Montenegrin Littoral

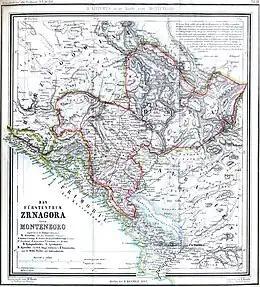
1862 map,Montenegrin Littoral (yellow);Principality of Montenegro (red).

The region was part of Serbia in the Middle Ages. With the fall of the Serbian Empire, most of it was subsequently part of the Serbian Despotate. Zeta, in the hands of the Crnojevići lost its status of independent state, though vassal of Ottoman Empire, when it was added to territory of Sanjak of Scutari in 1499. In 1514 this territory was separated from the Sanjak of Scutari and established as separate Sanjak of Montenegro, under the rule of Skenderbeg Crnojević. When he died in 1528, the Sanjak of Montenegro was joined to the Sanjak of Scutari, as a unique administrative unit with certain degree of autonomy. The Republic of Venice had greatly expanded under the years (see Venetian Albania).